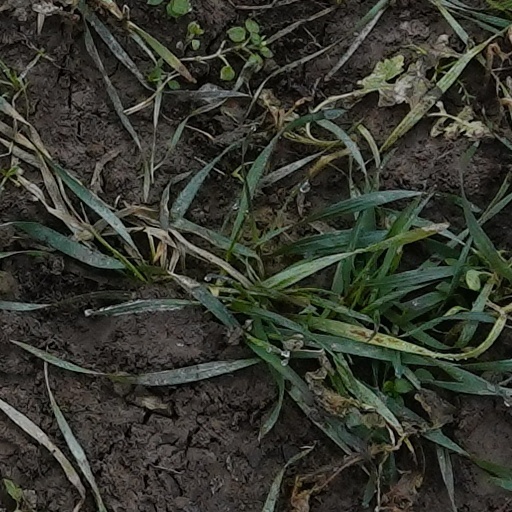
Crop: wheat